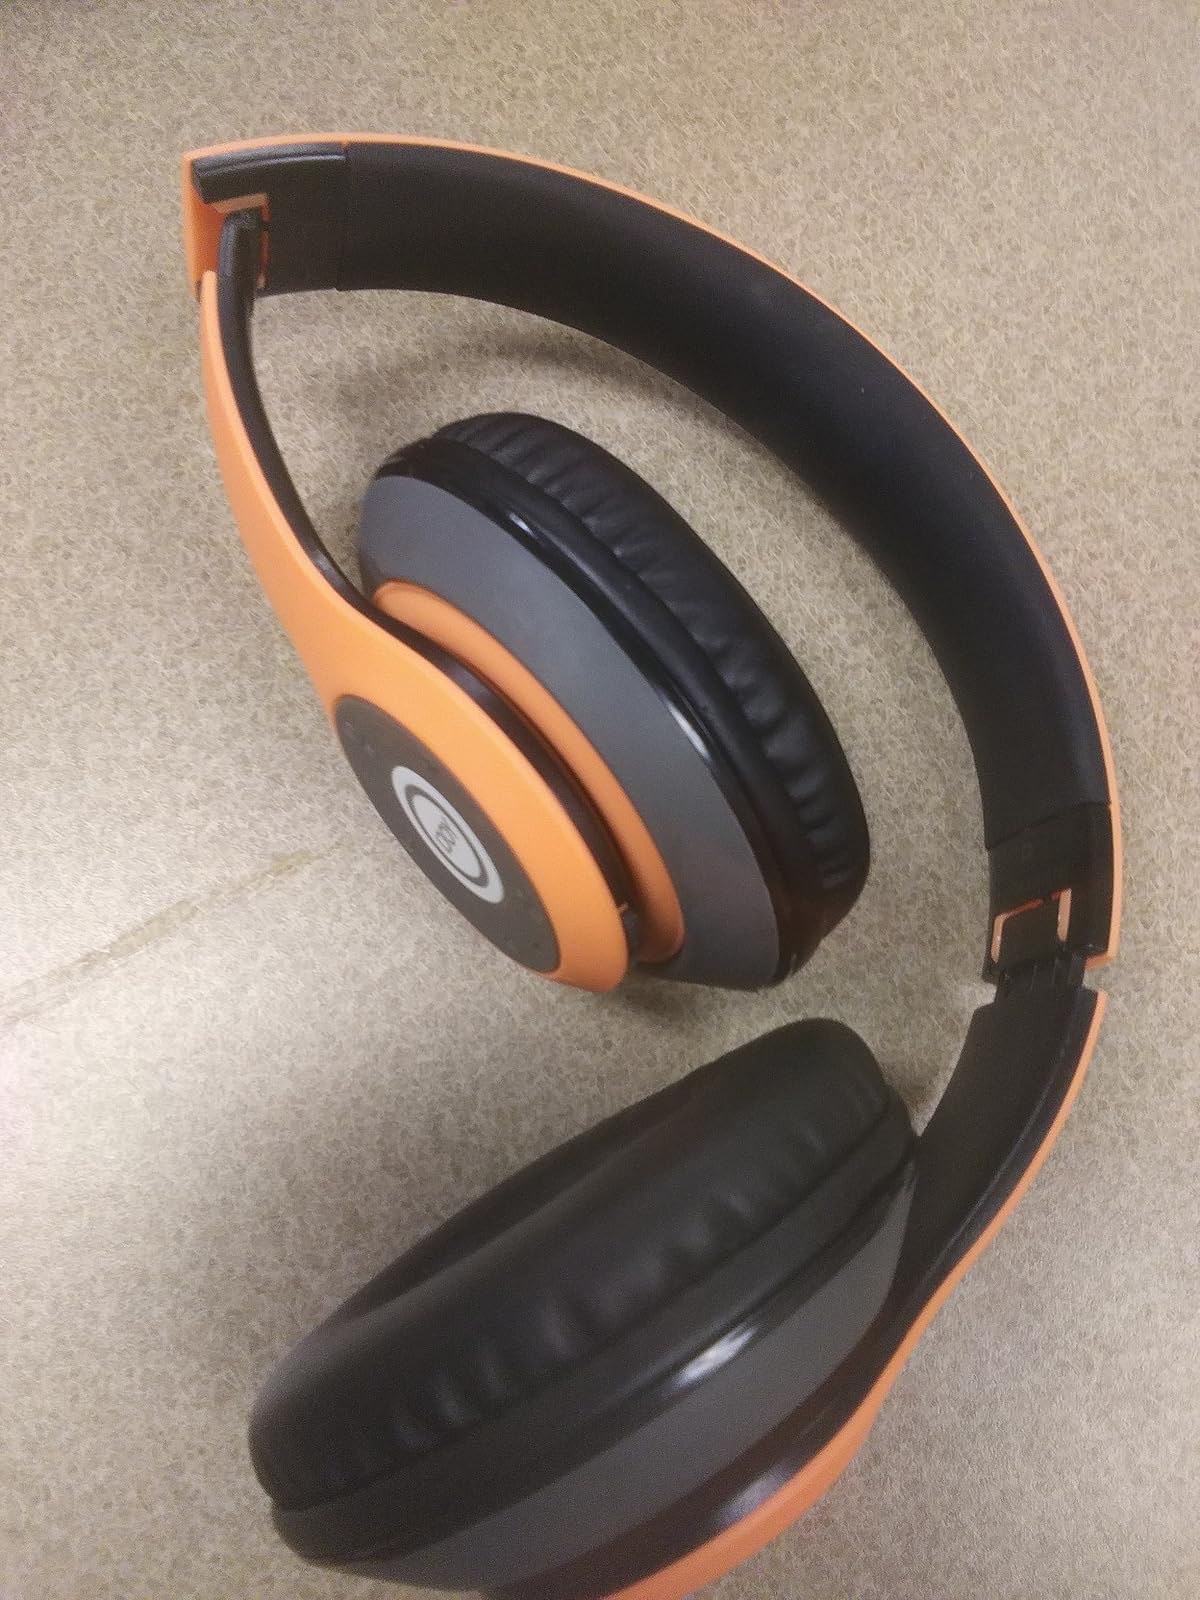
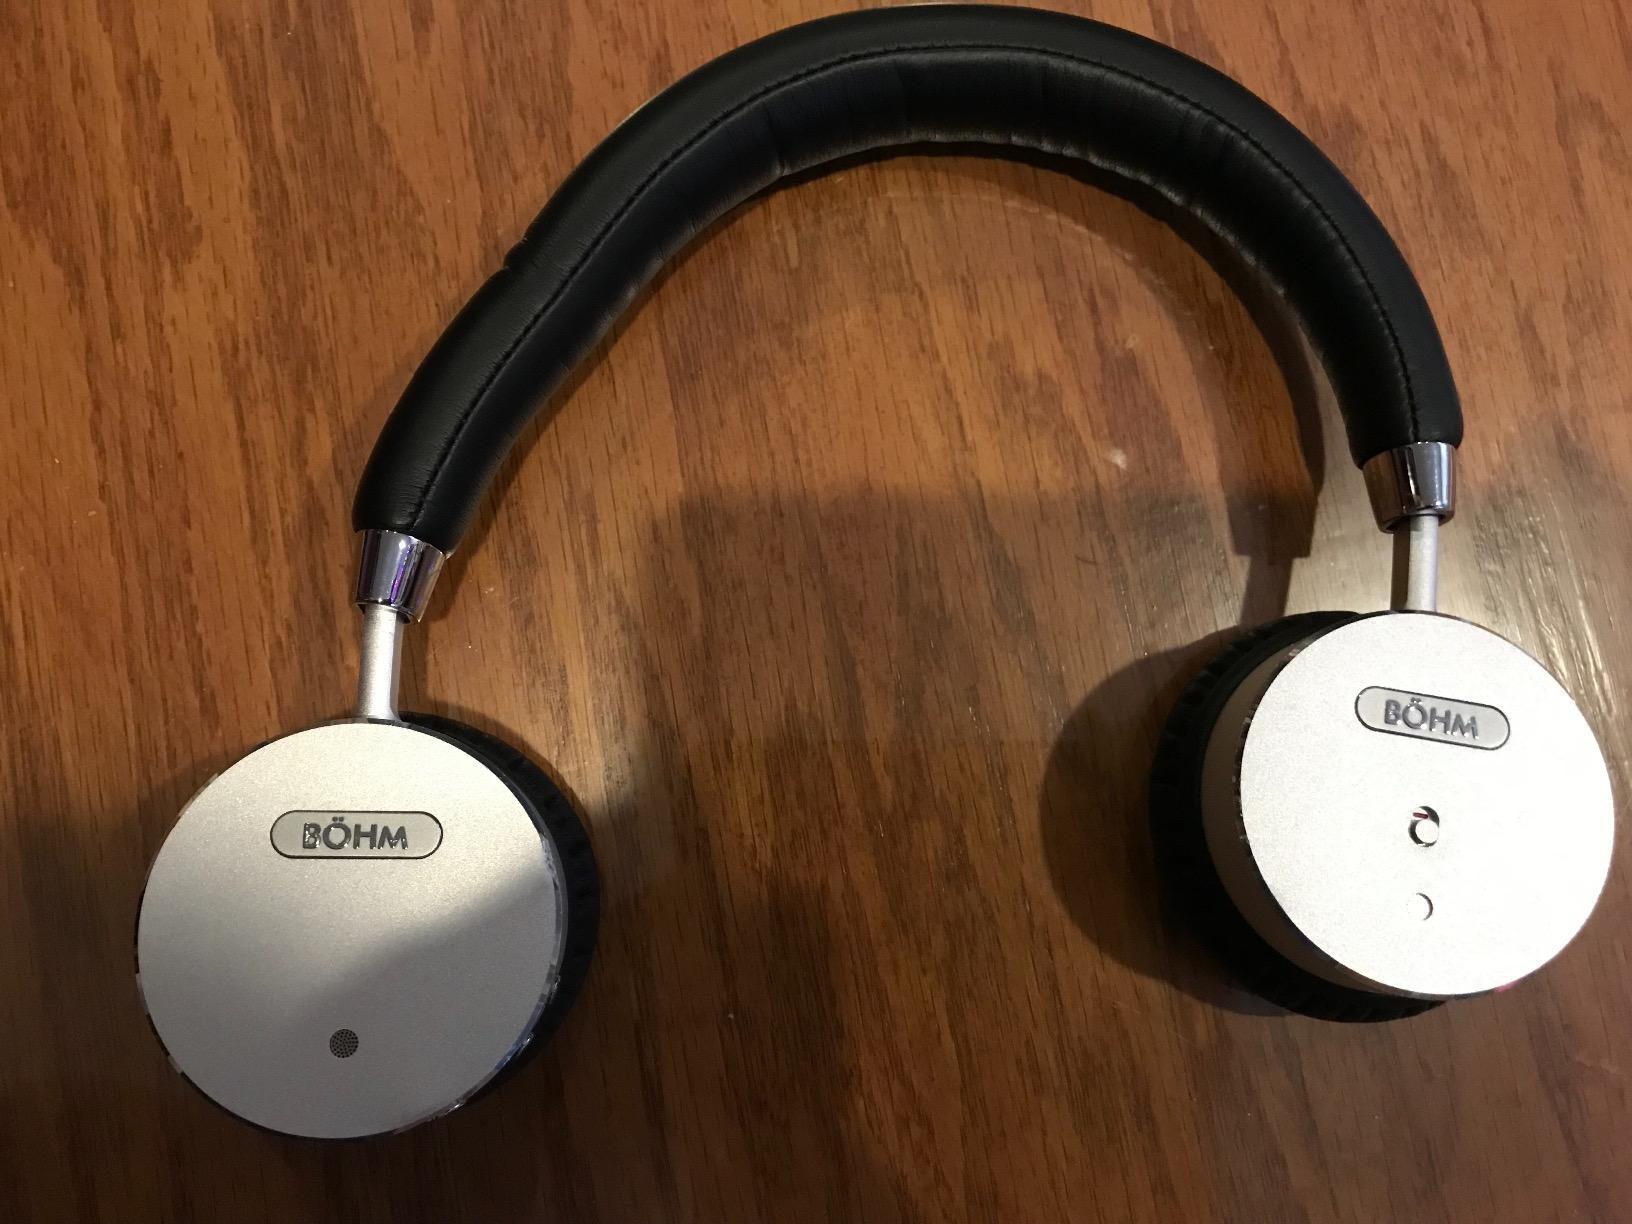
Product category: headphones
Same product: no